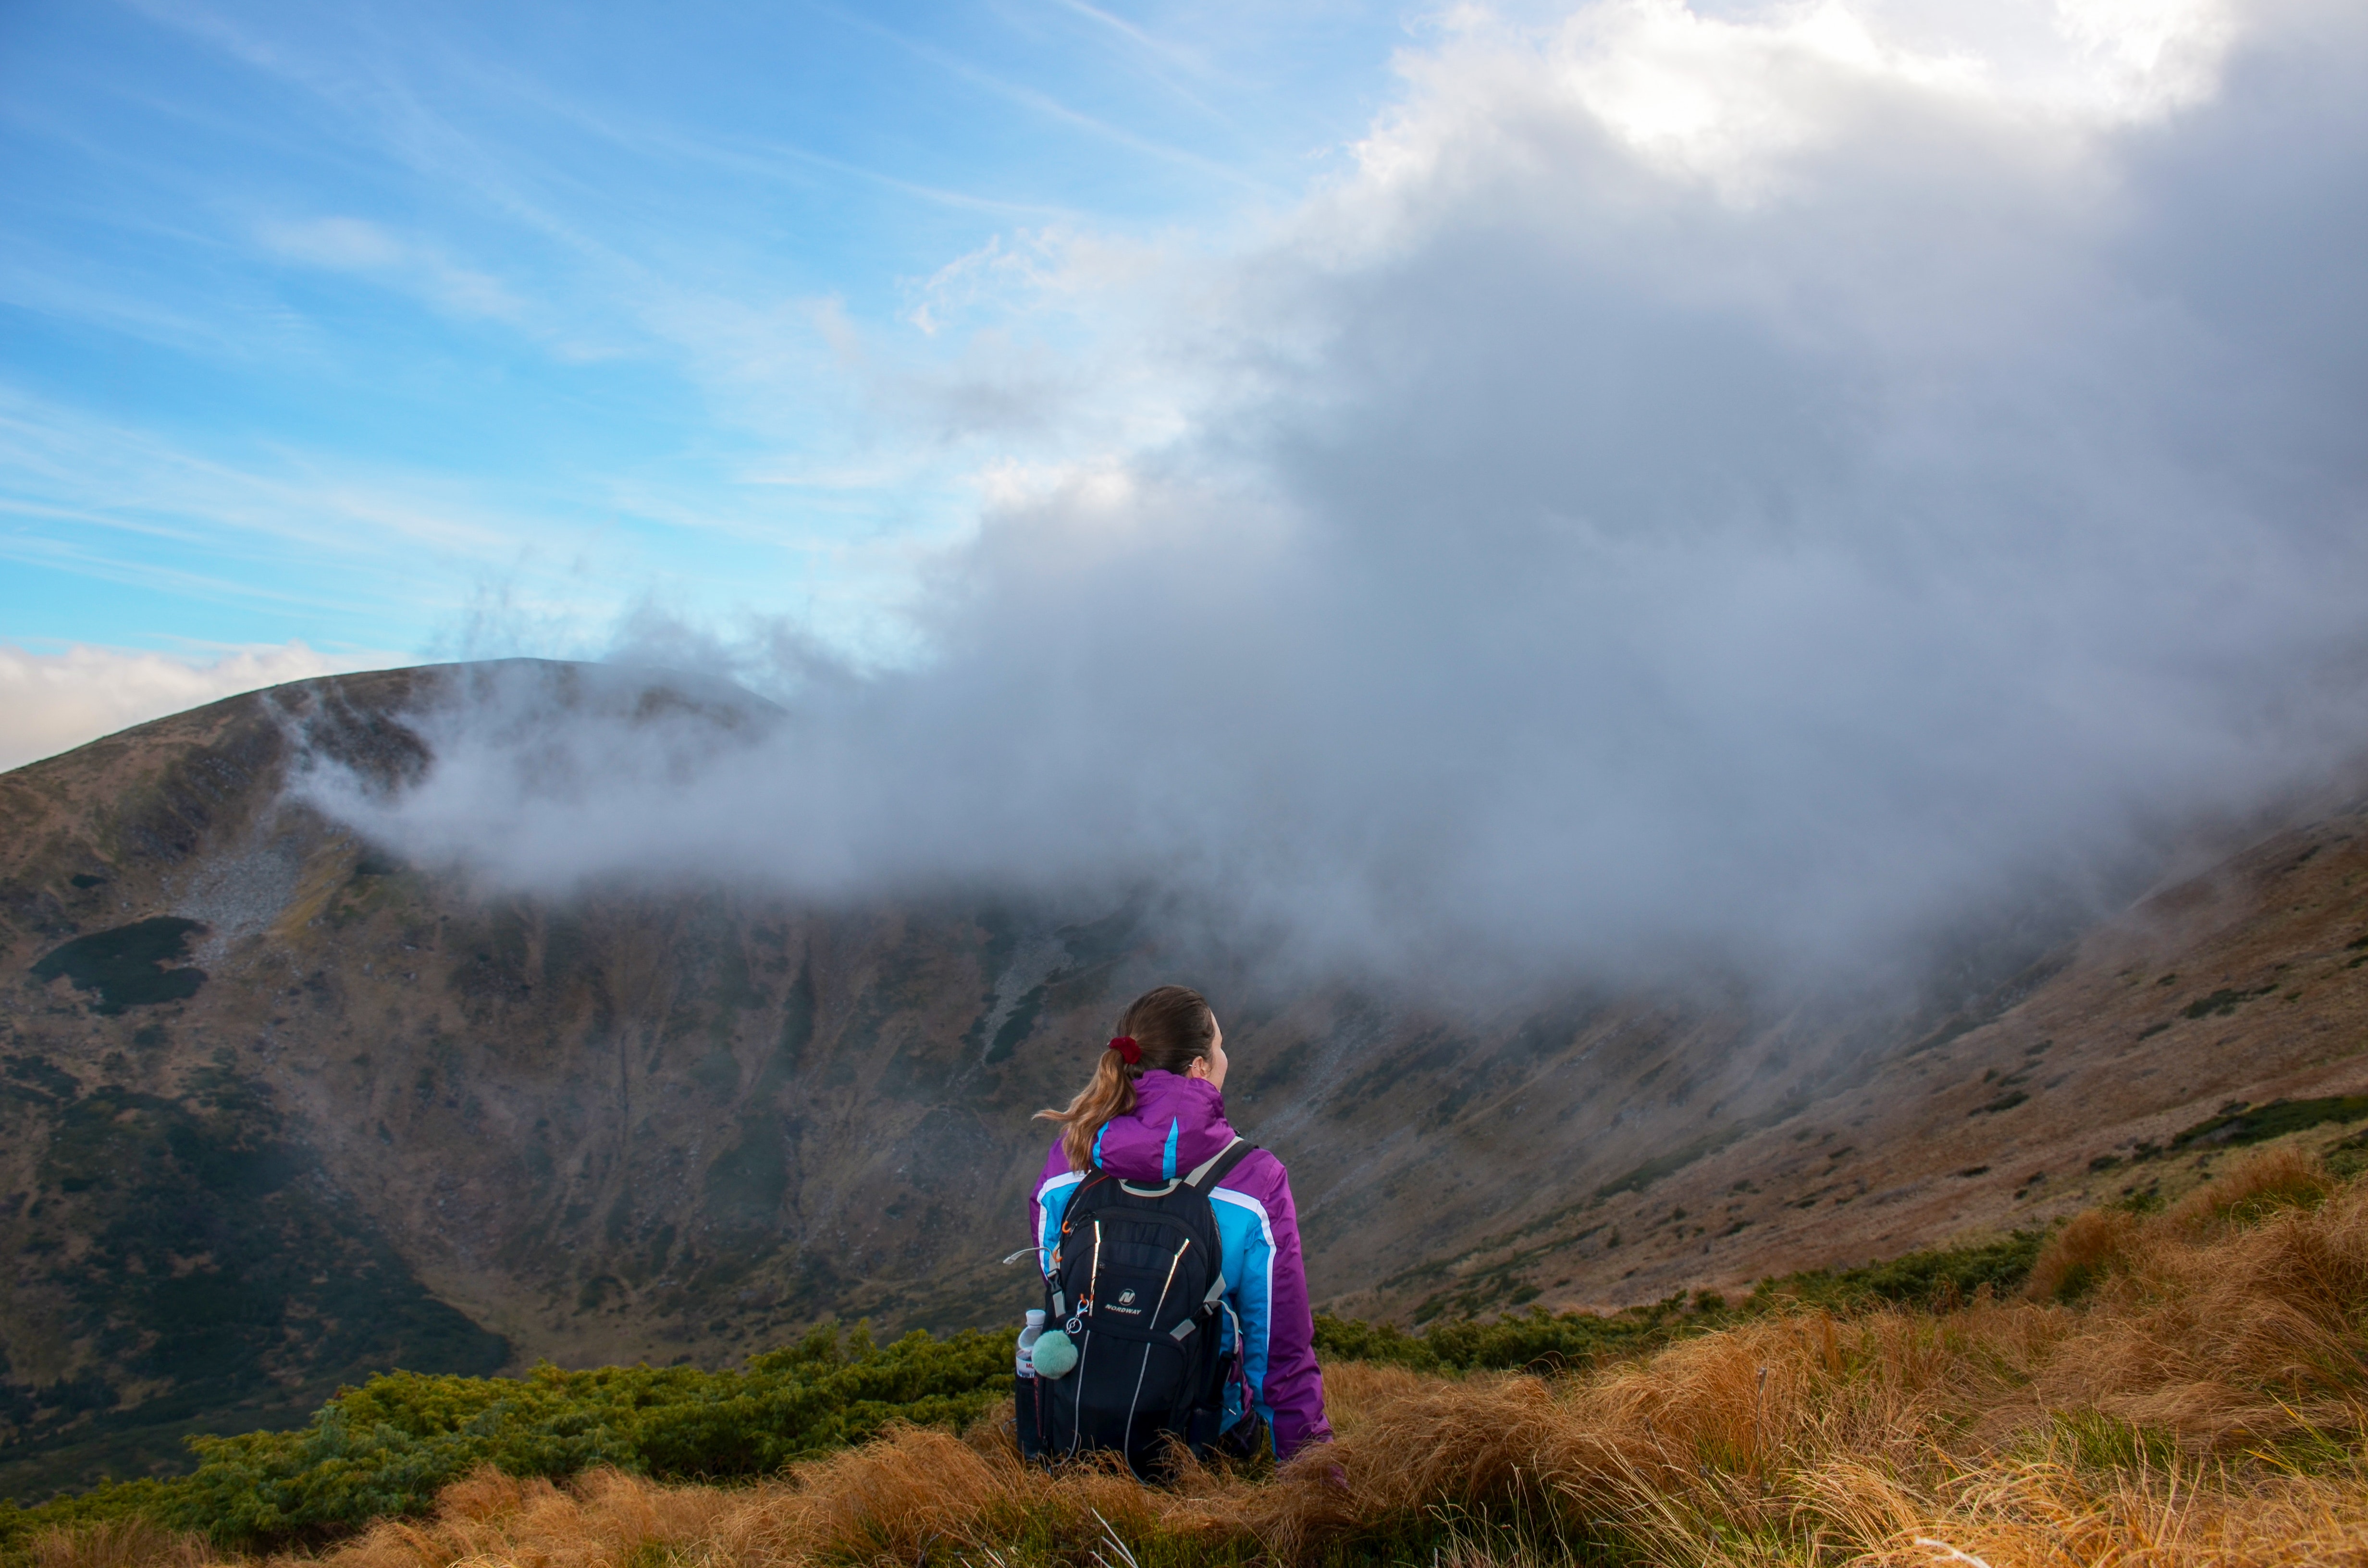
sky, mountainous landforms, mountain, atmospheric phenomenon, grassland, hill, cloud, highland, wilderness, ridge, grass, landscape, tree, fell, hill station, adventure, smoke, national park, photography, meteorological phenomenon, vacation, recreation, mountain range, mist, meadow, terrain, tourism, valley, hiking